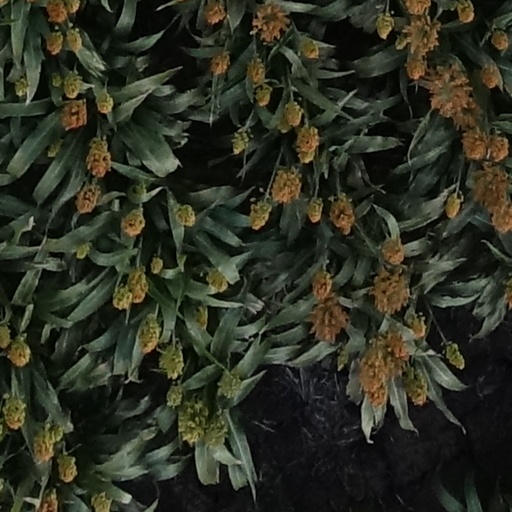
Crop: sorghum